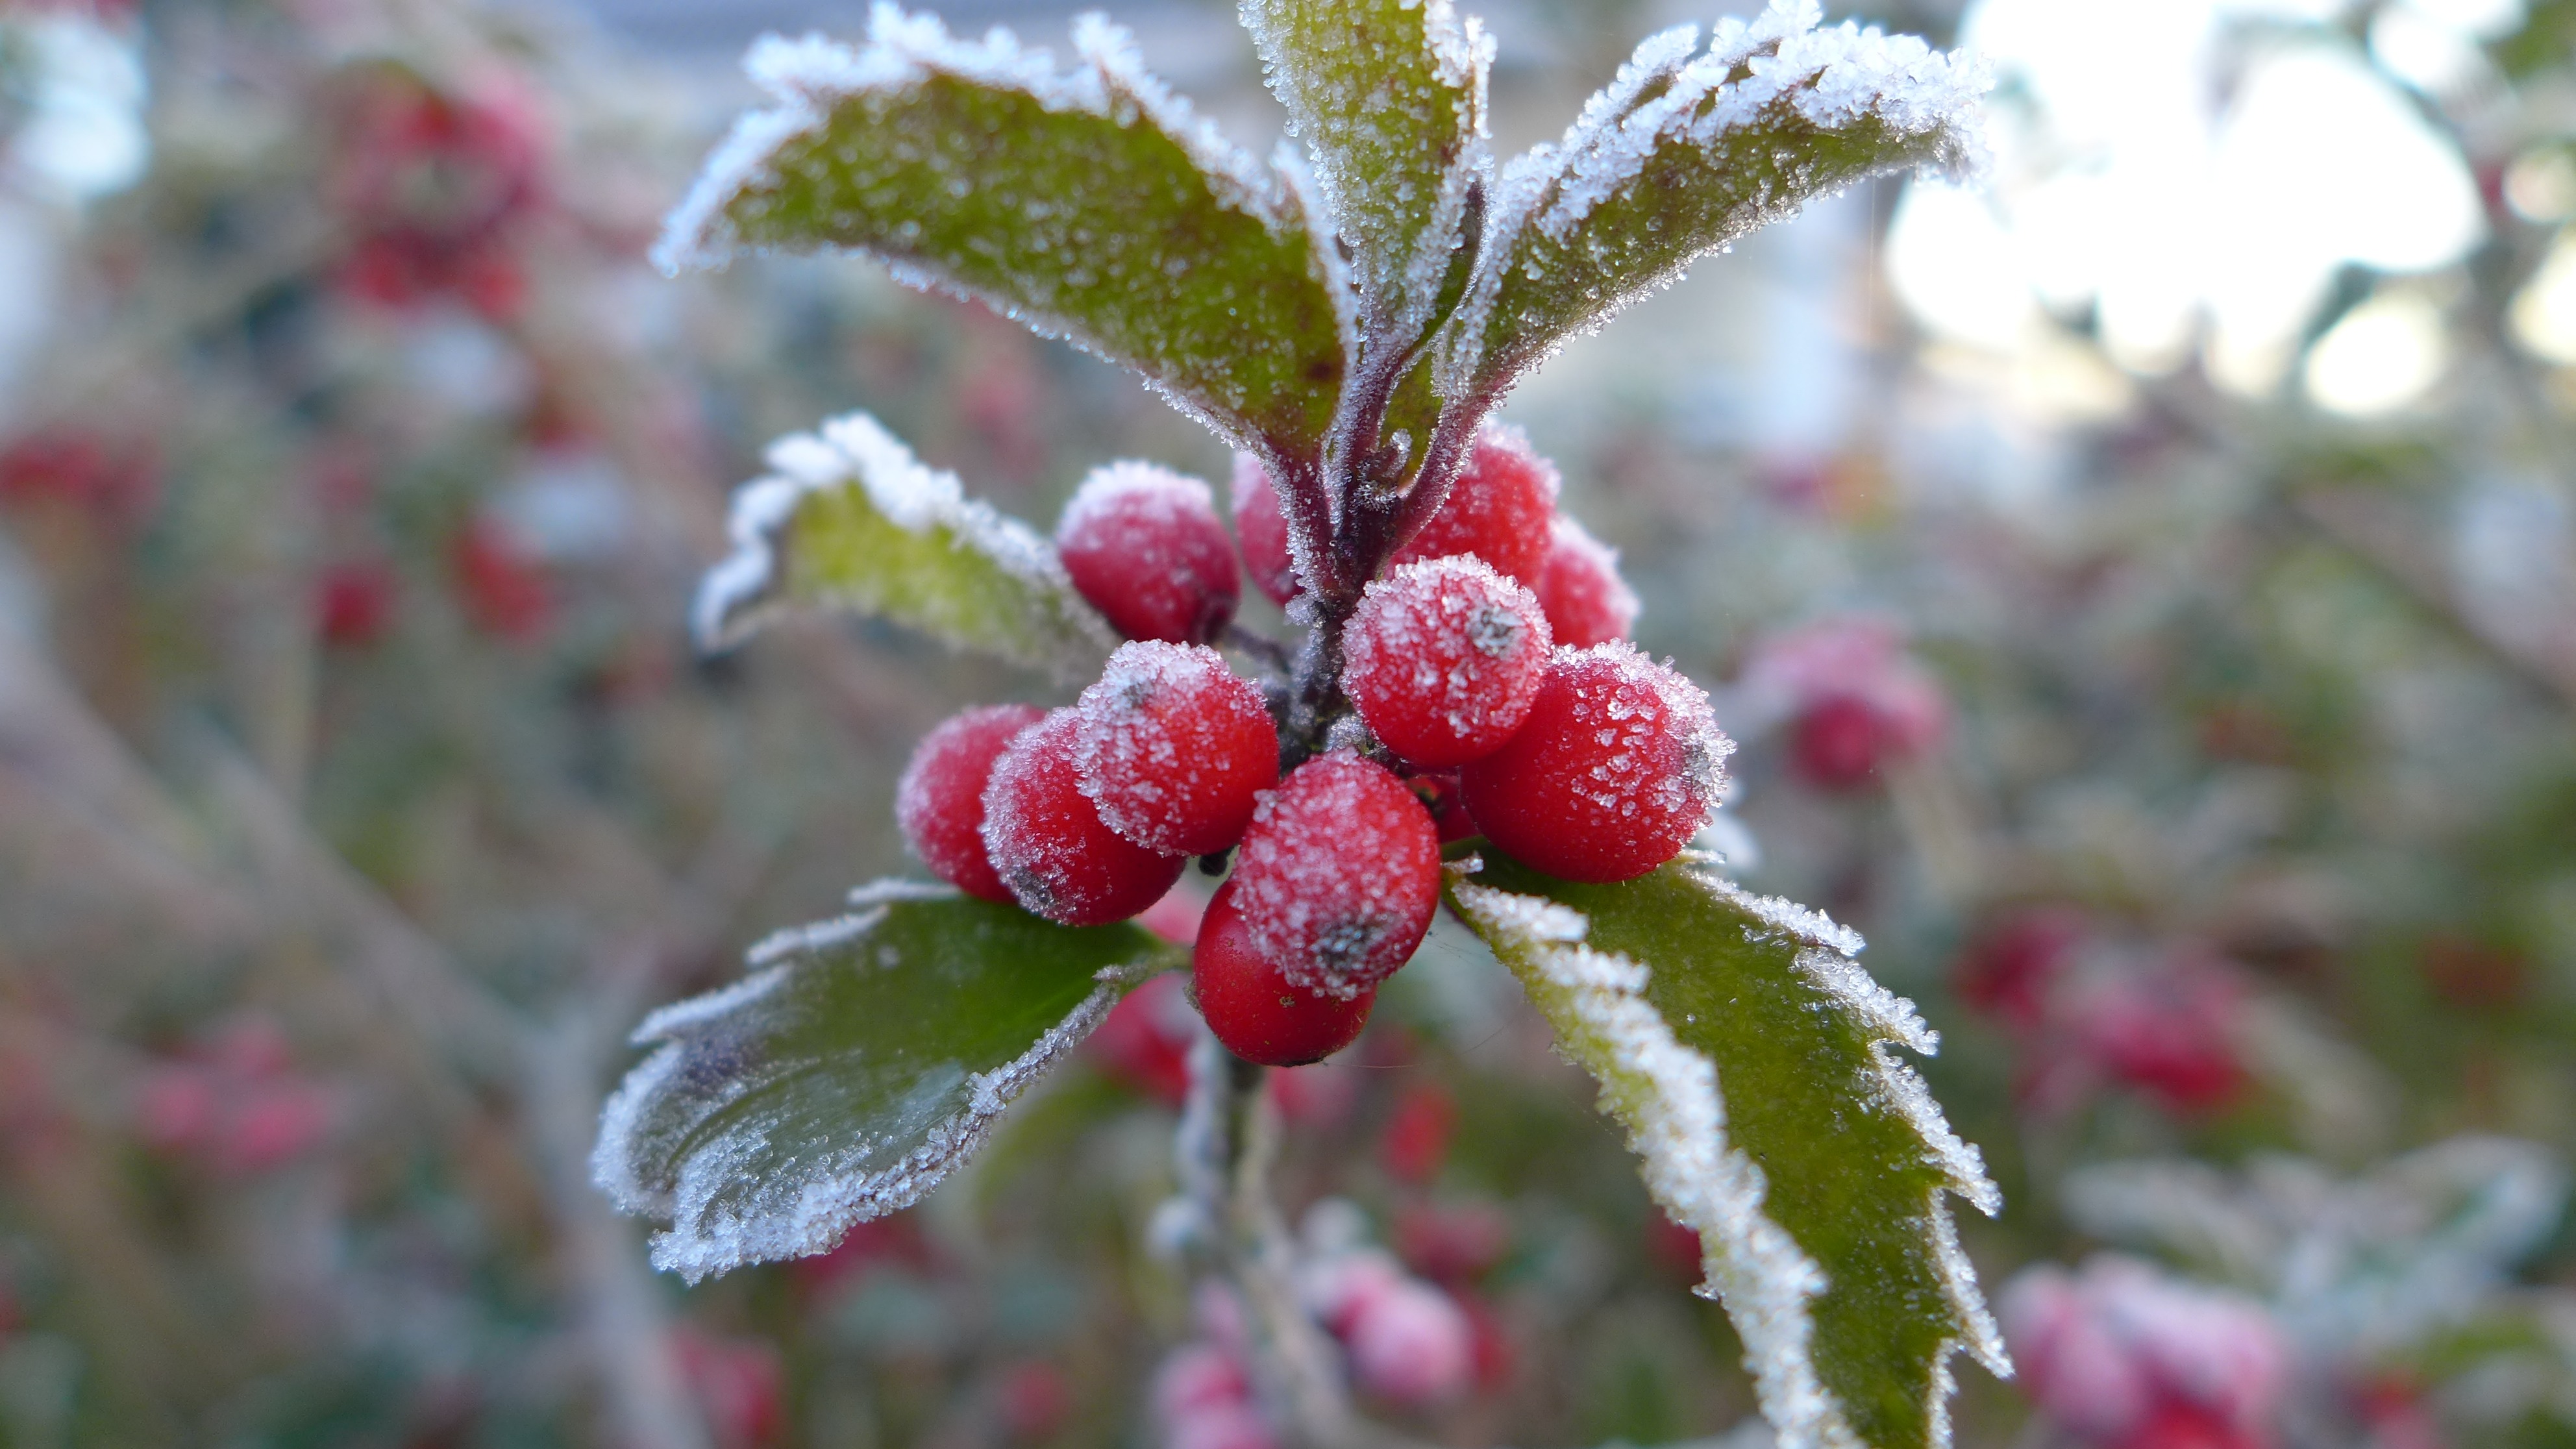
tree, branch, blossom, cold, plant, fruit, berry, flower, frost, ripe, food, red, produce, evergreen, flora, berries, shrub, frosty, hoarfrost, morgenrot, late autumn, flowering plant, woody plant, land plant, chinese hawthorn, wine raspberry